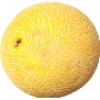
Label: Cantaloupe 1